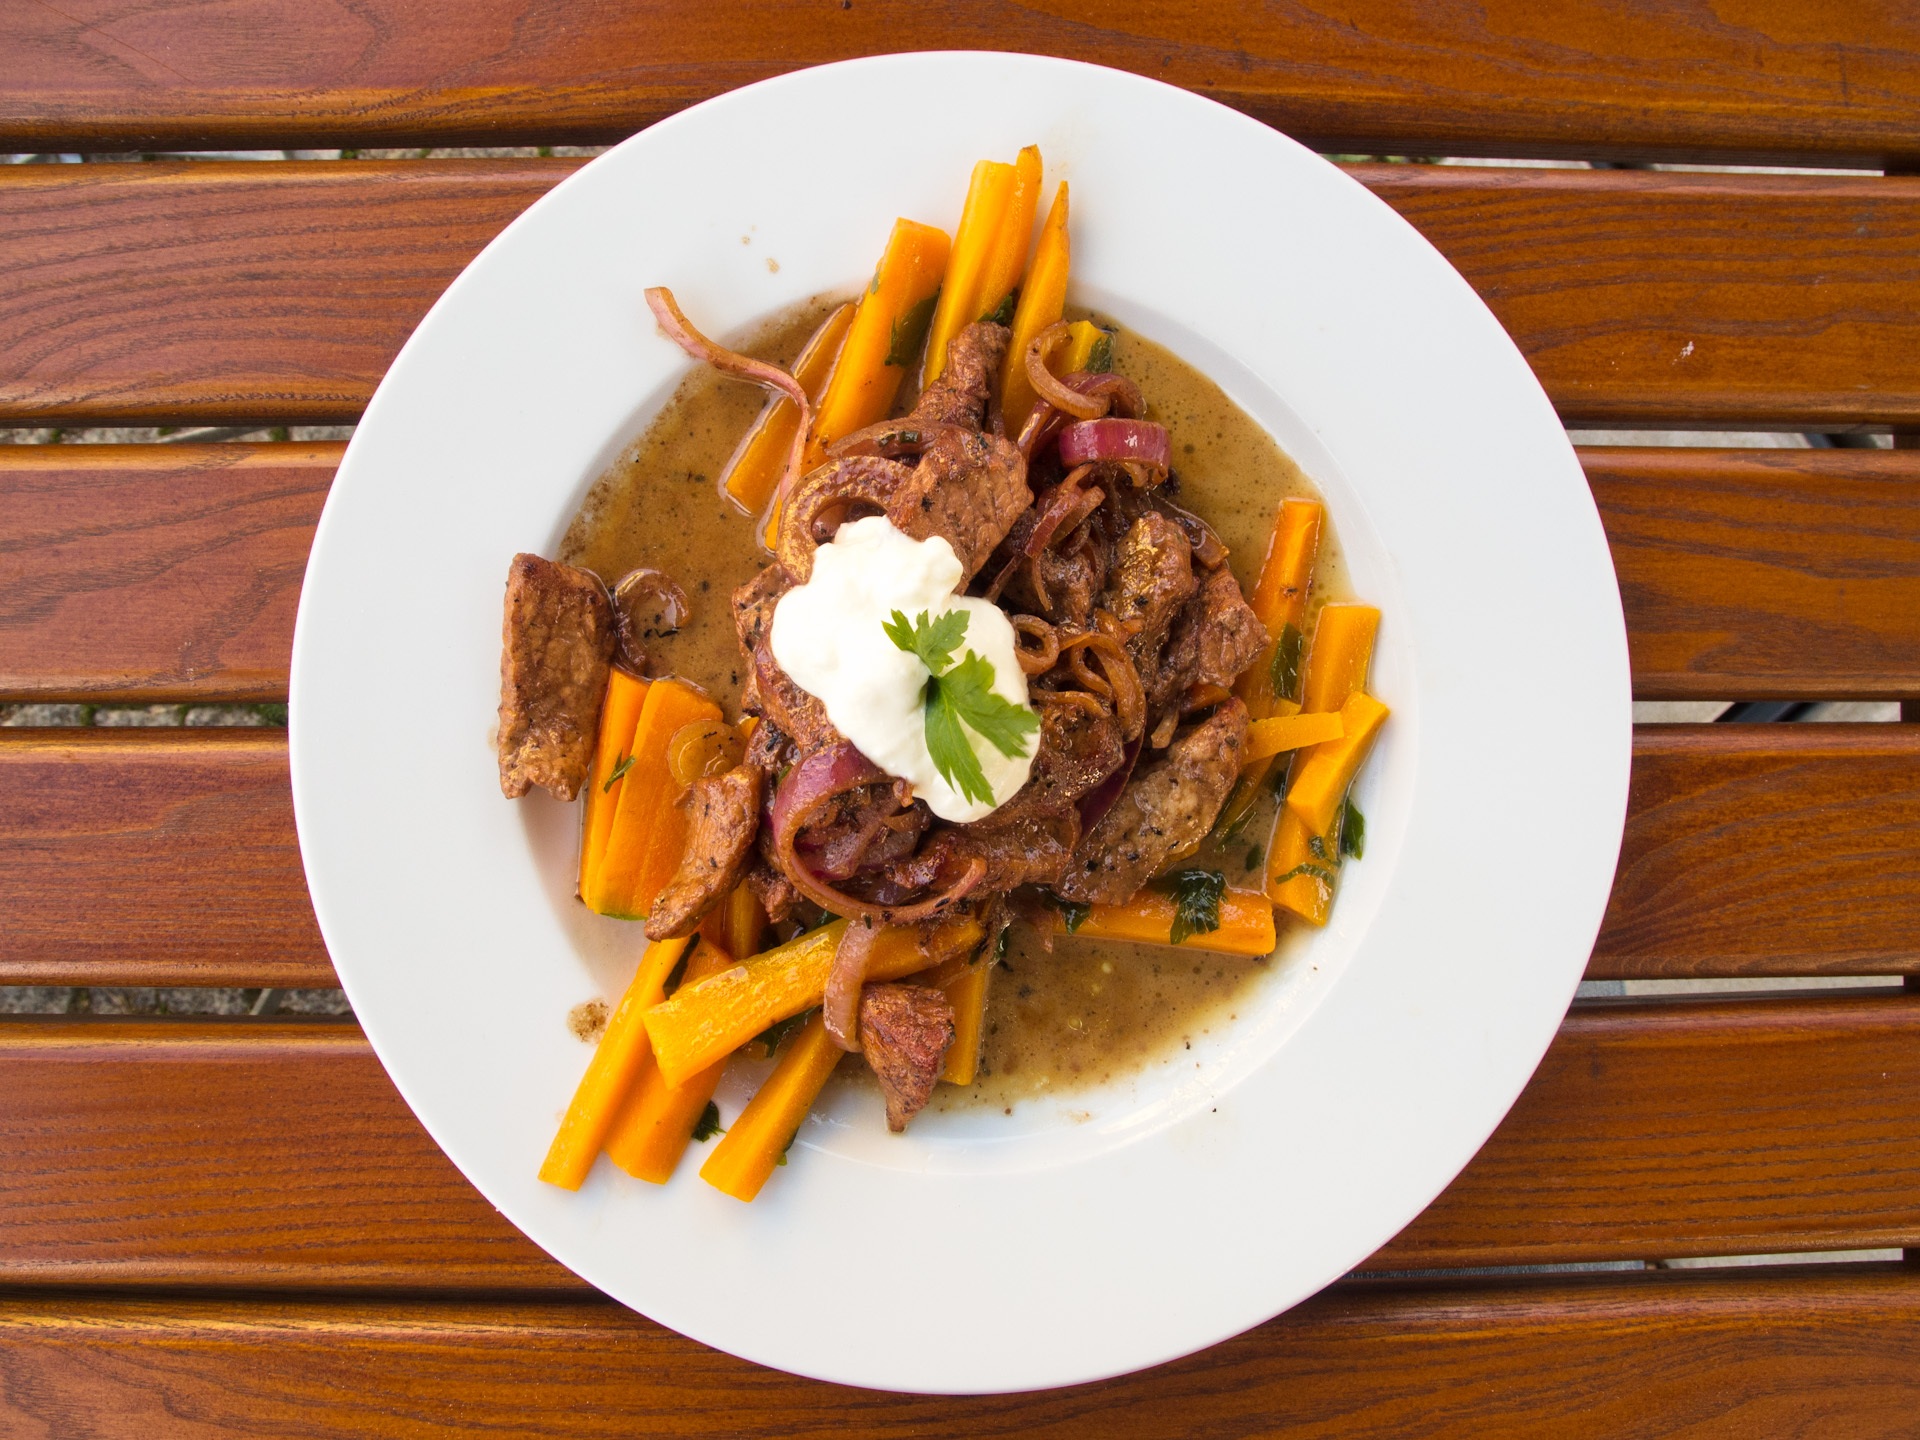
swim, dish, meal, food, produce, vegetable, eat, meat, cuisine, beef, cook, court, curry, goulash, proteins, pieces of meat, onion meat